Borghild Langaard

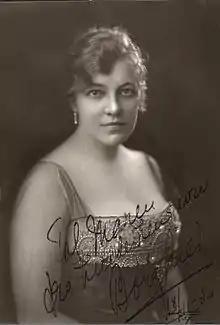
Borghild Bryhn (1920)

Borghild Bryhn Langaard, (23 July 1883 – 20 November 1939) was a Norwegian operatic soprano.